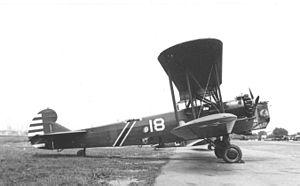
Le Keystone B-6 est un bombardier américain conçu dans les années 1930 pour le United States Army Air Corps.
Ceci est la liste des bombardiers utilisés par les forces armées des États-Unis. La liste inclut également les projets et prototypes de bombardier conçus pour l’armée américaine. La liste est triable en fonction de plusieurs critères.